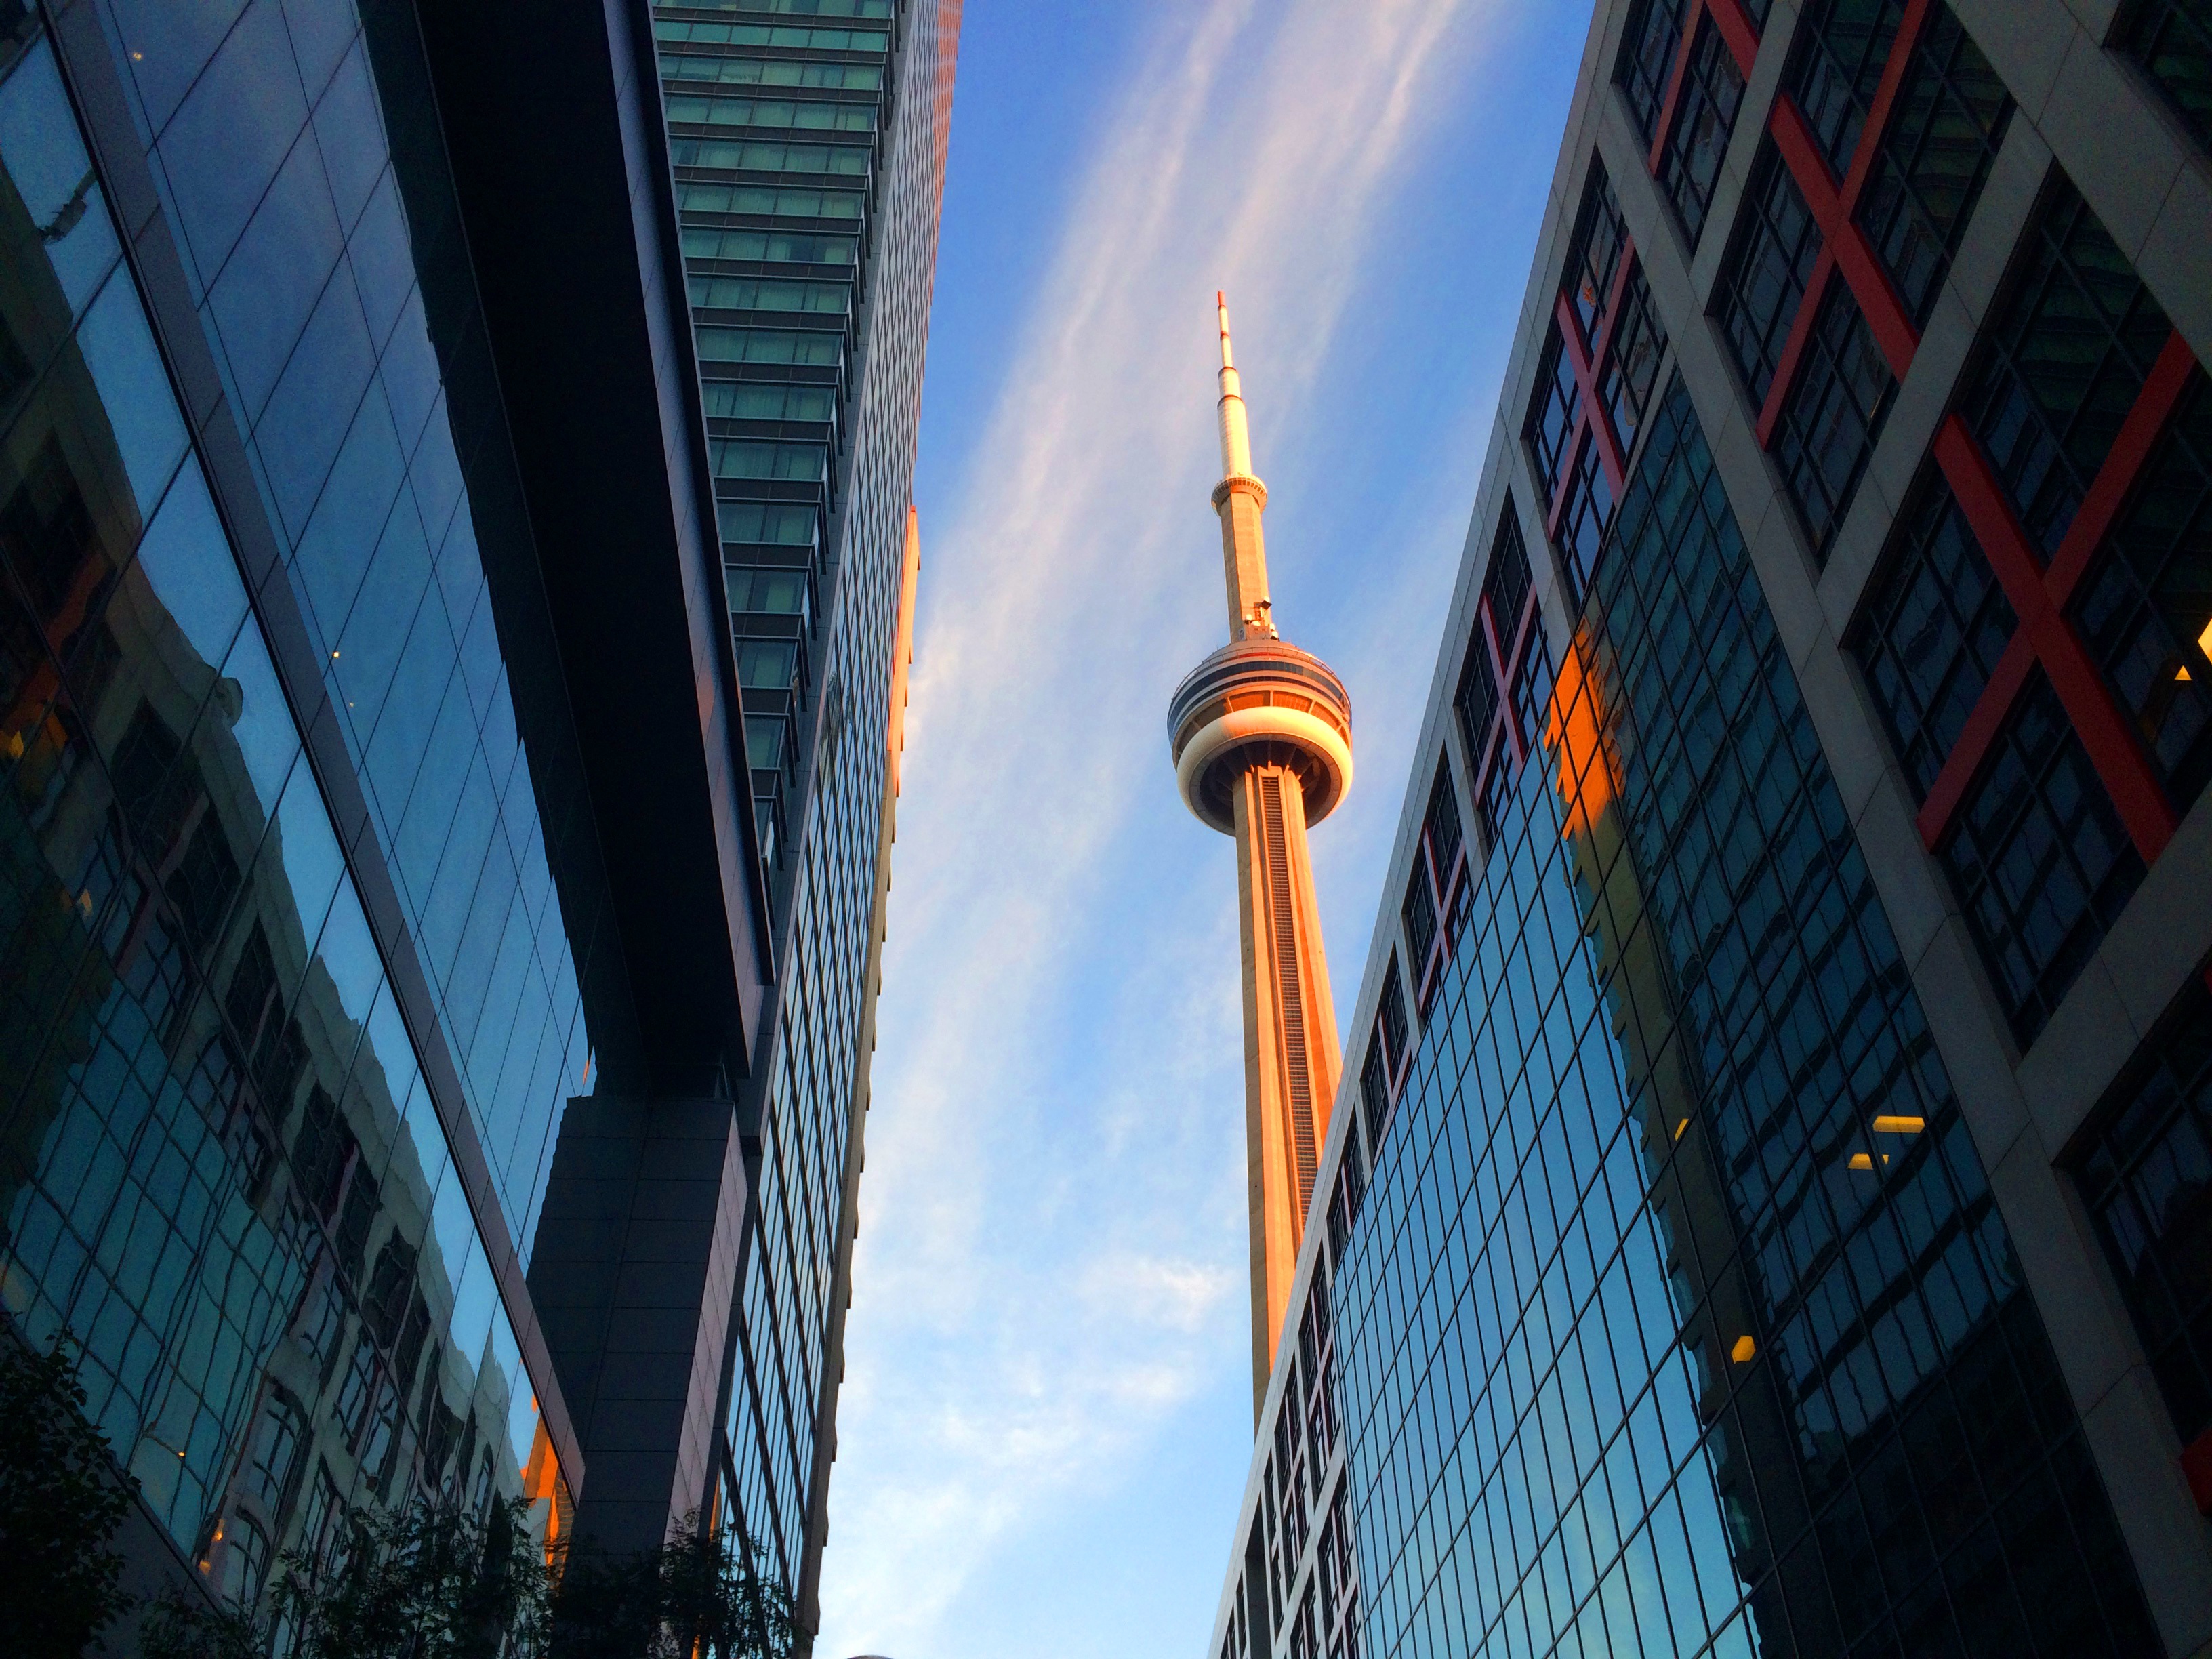
light, sky, night, building, city, skyscraper, urban, cityscape, downtown, evening, reflection, vehicle, mast, color, landmark, blue, street light, electricity, lighting, canada, ontario, toronto